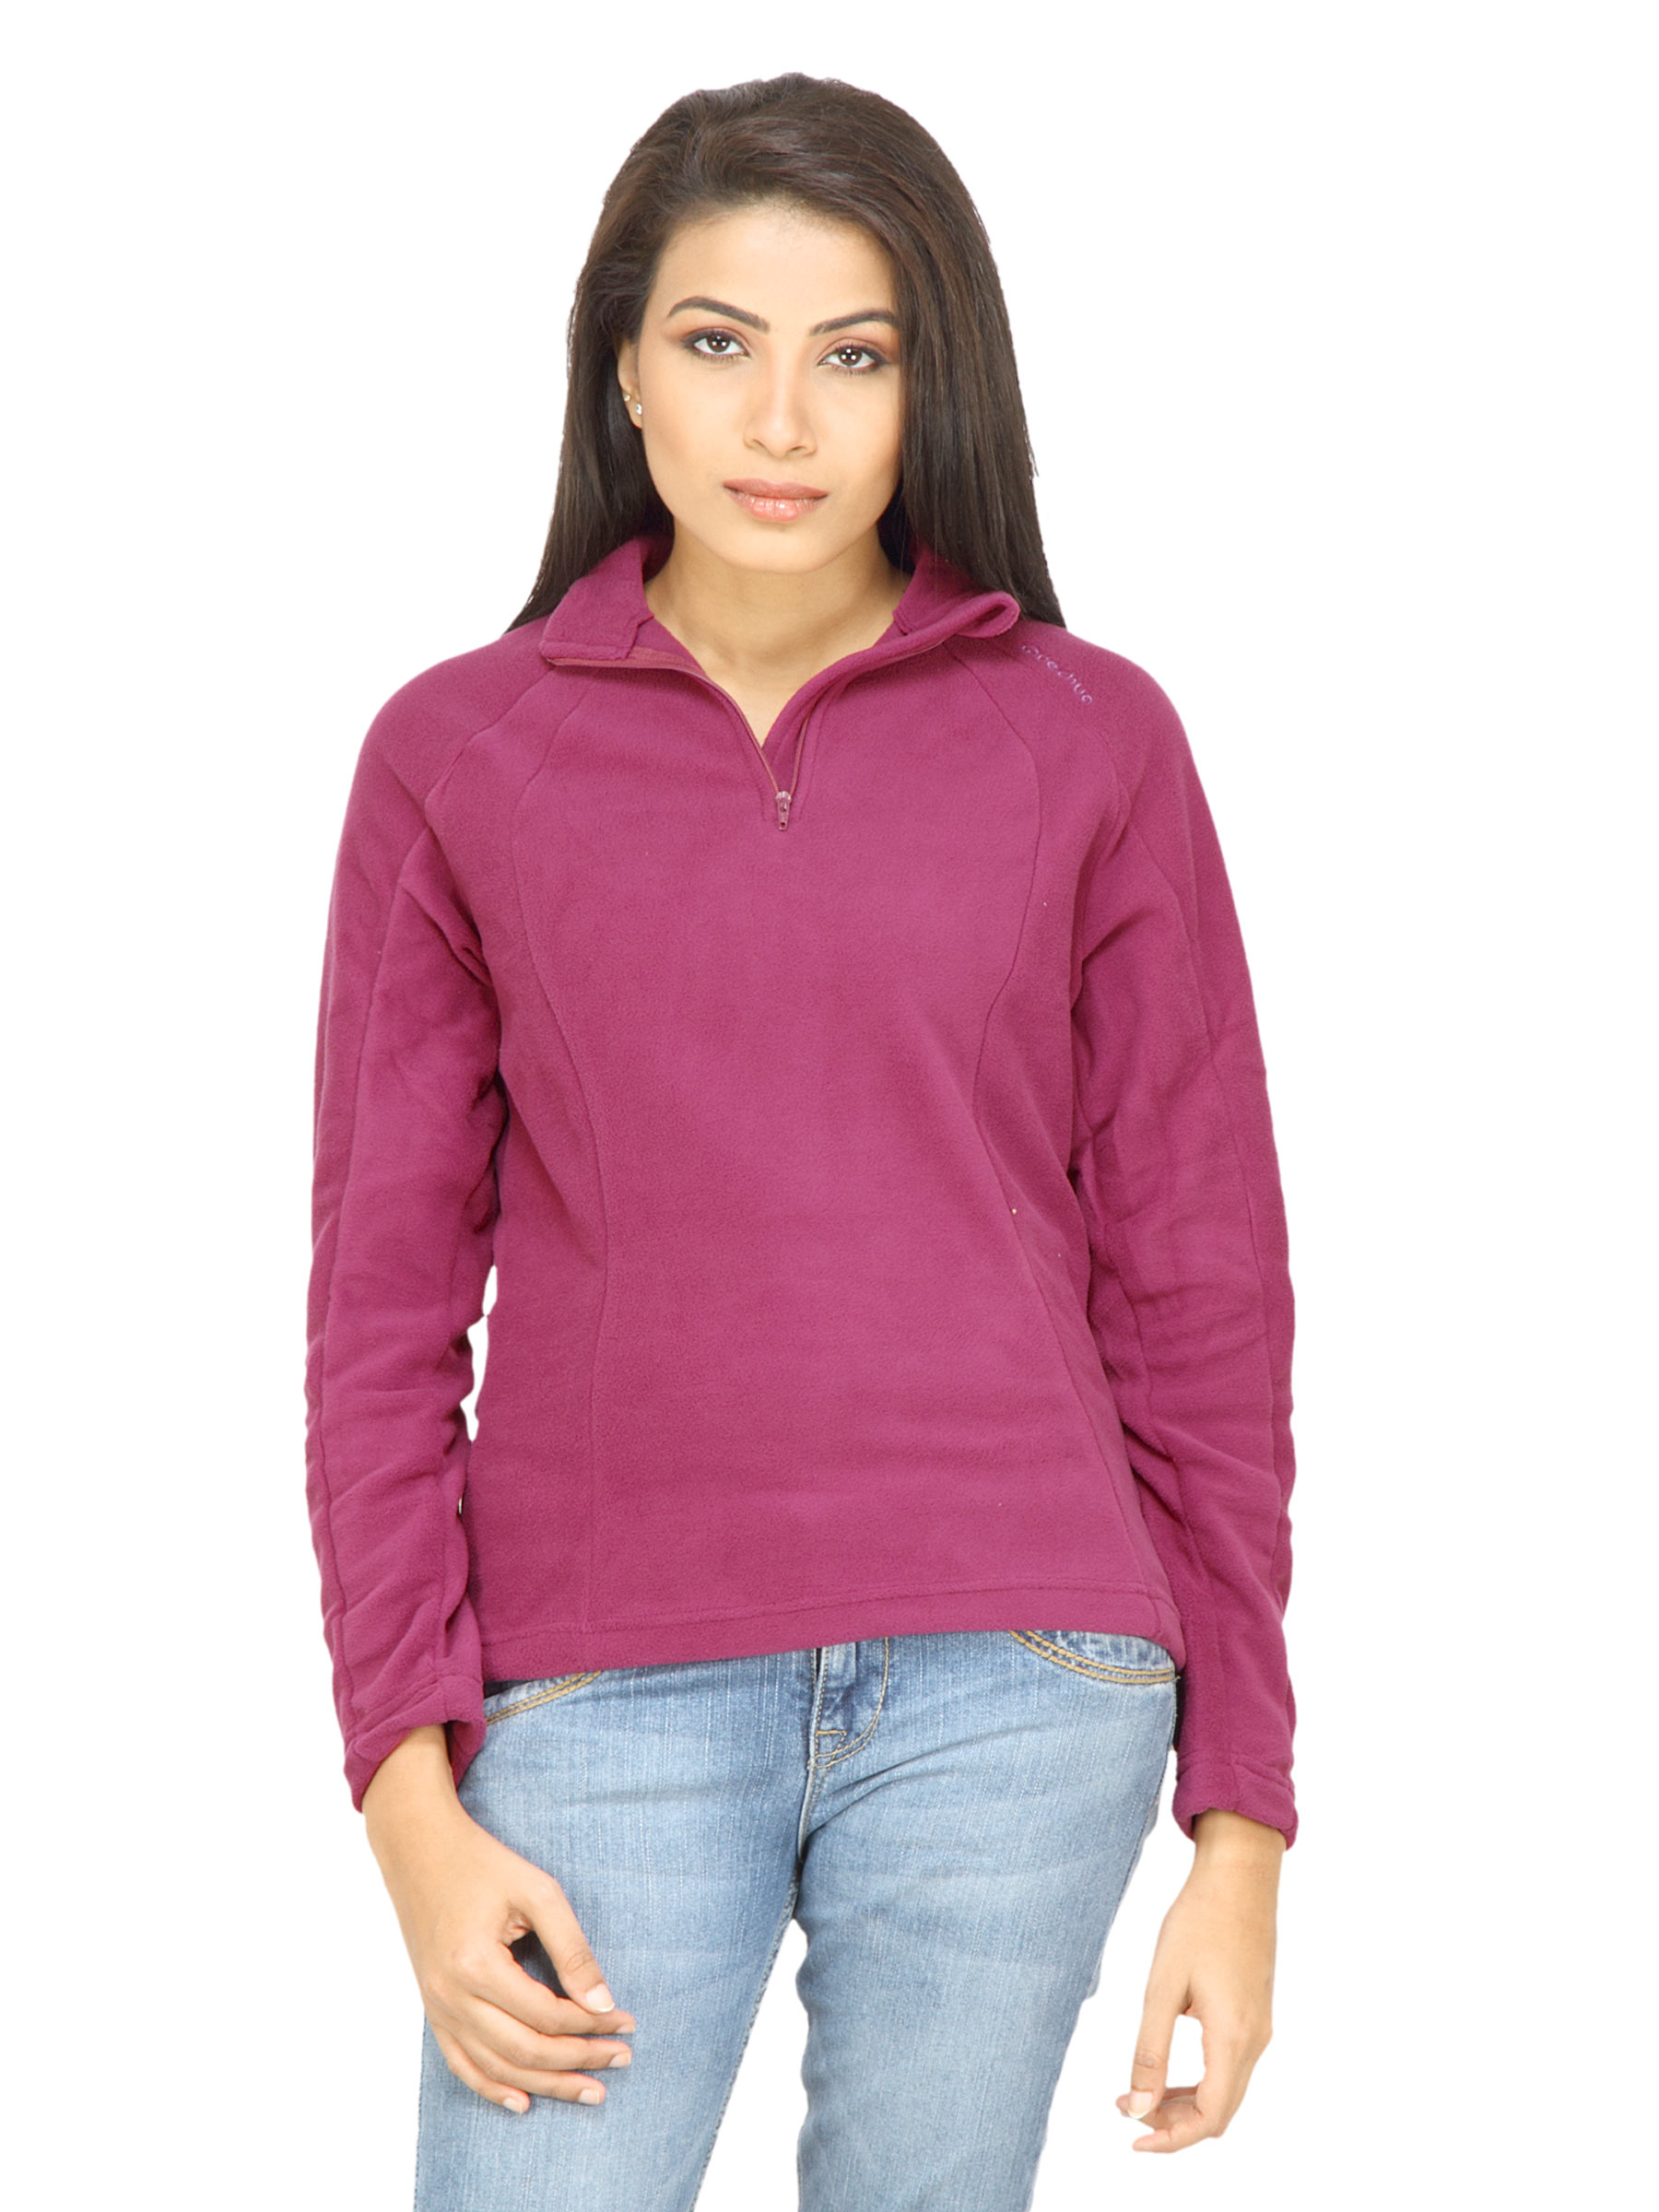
Quechua Women  Fleece Magenta Sweatshirt
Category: Apparel / Topwear / Sweatshirts
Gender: Women
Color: Magenta
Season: Fall 2011
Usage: Casual